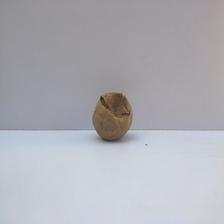
Size: Spoiled